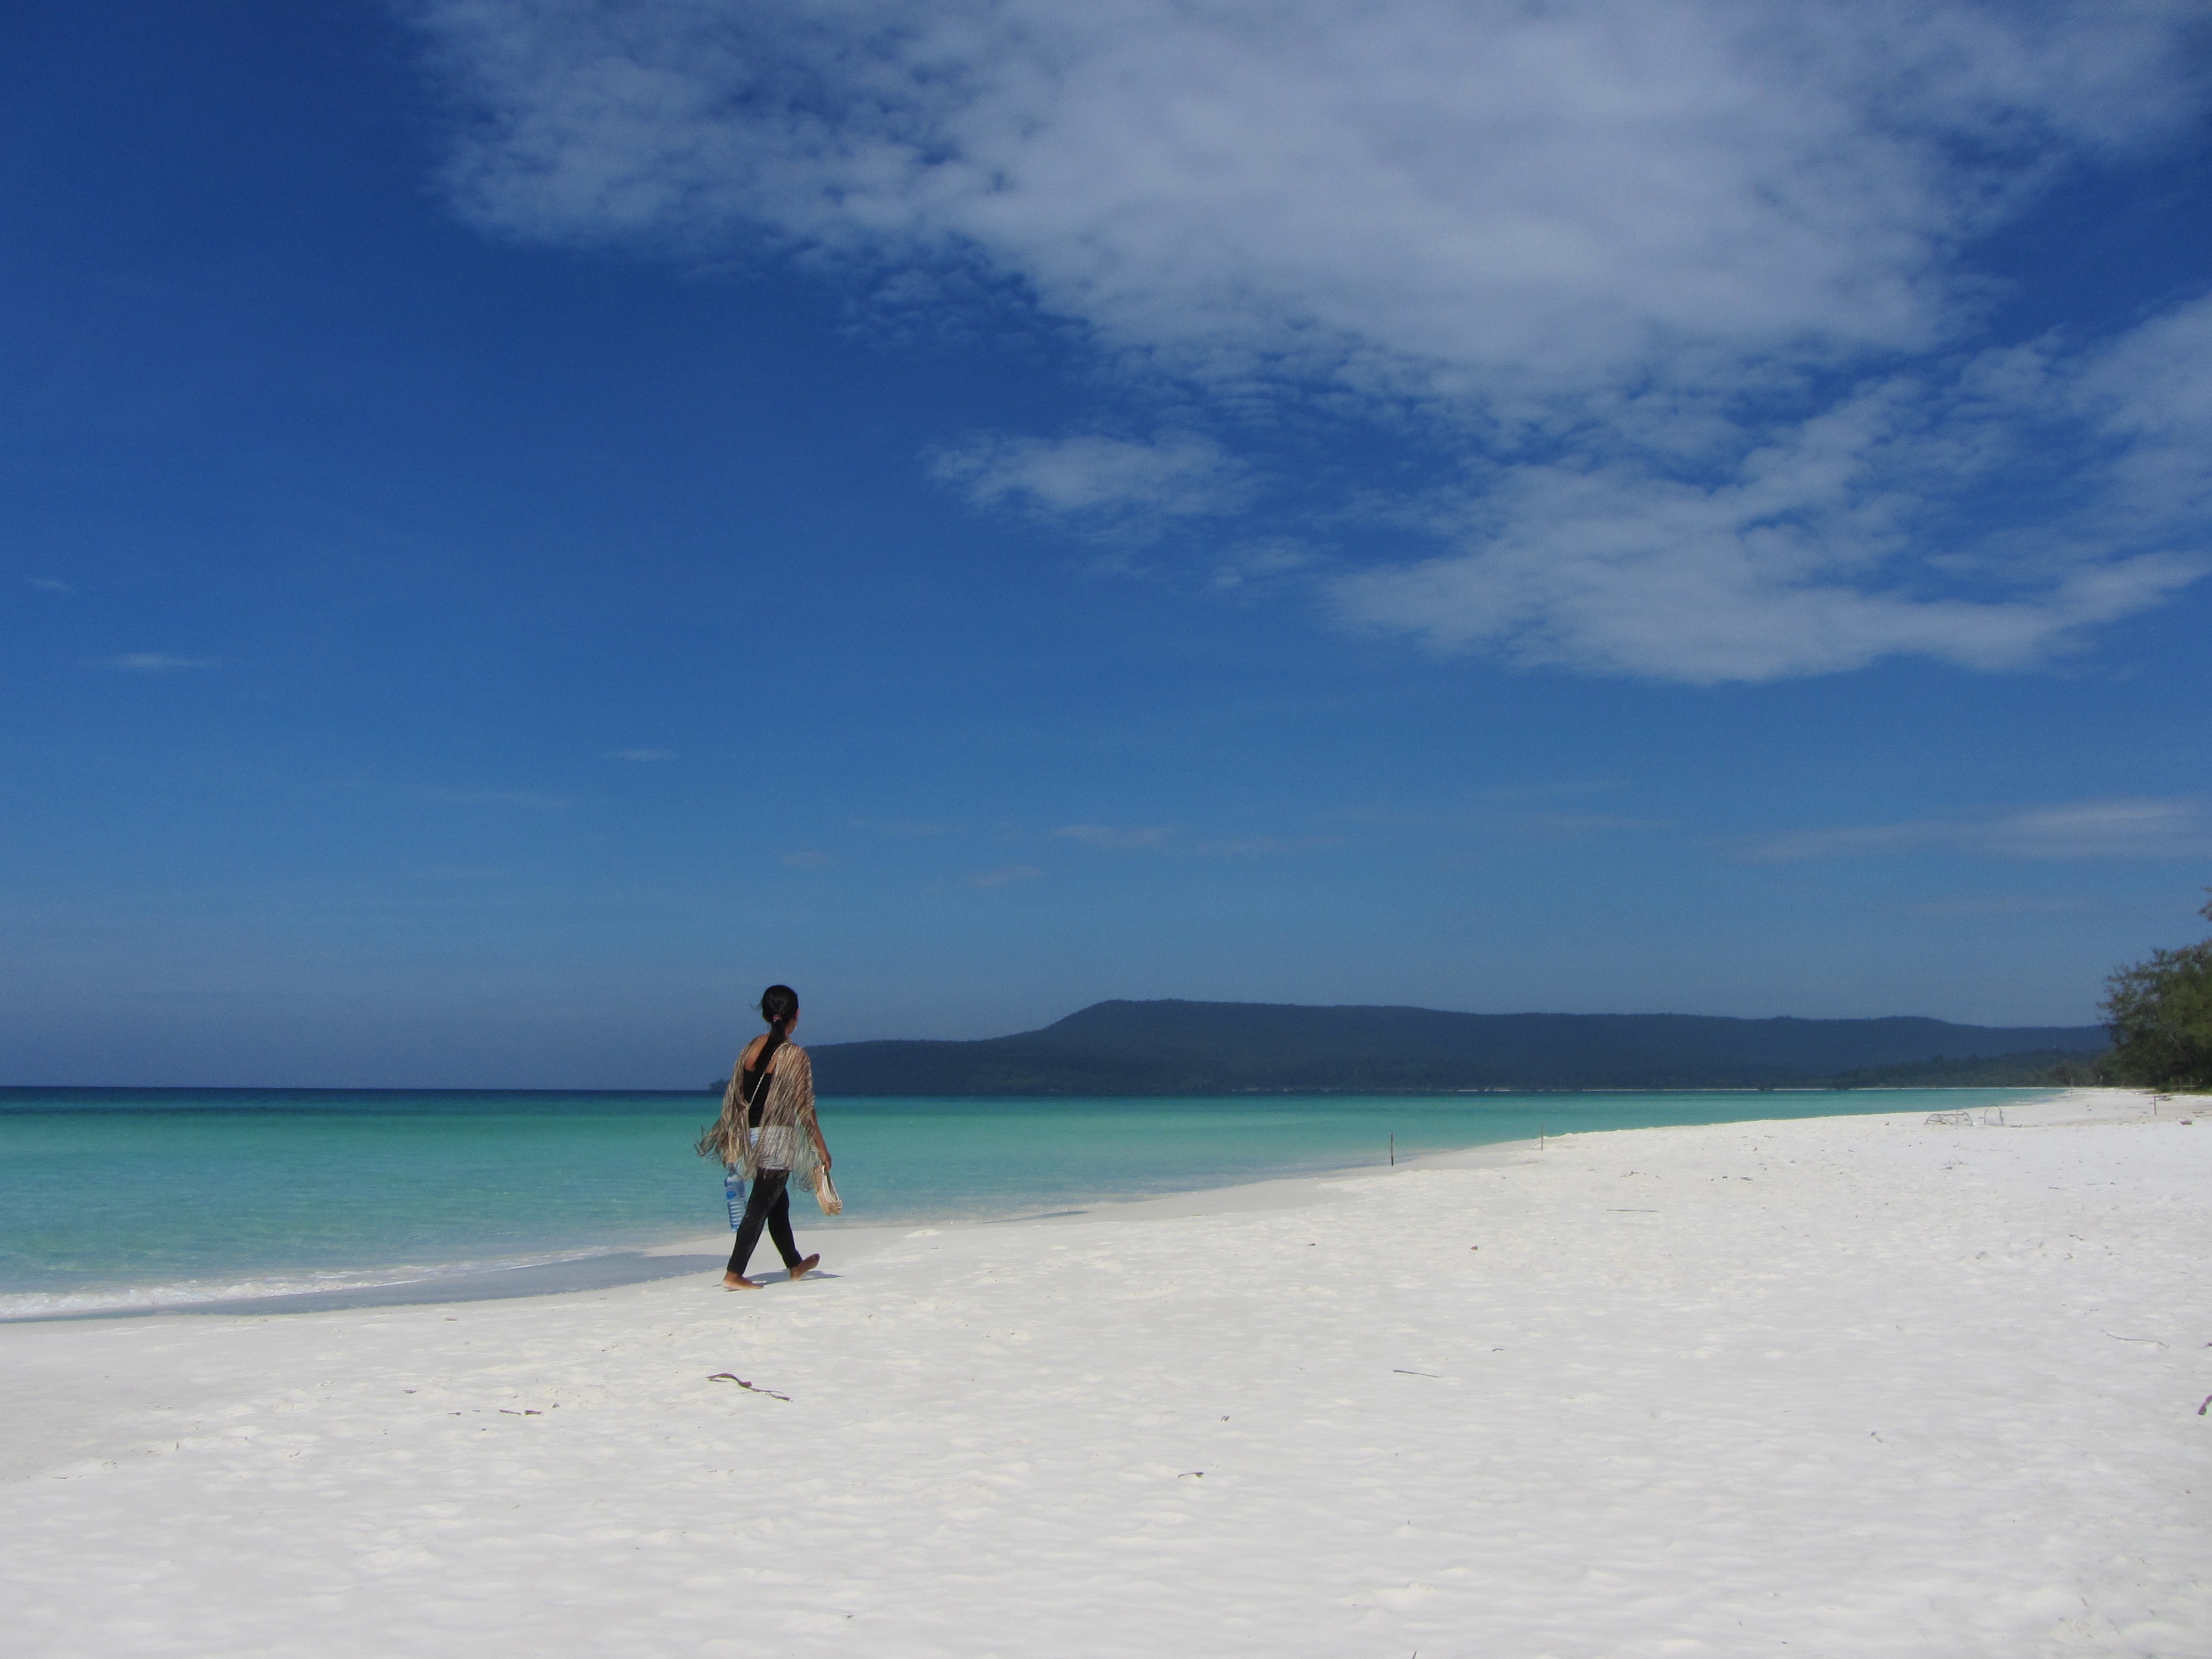
beach, sea, coast, sand, ocean, horizon, walking, cloud, sky, white, shore, wave, vacation, paradise, tropical, bay, island, blue, body of water, cambodia, cape, koh rong